Stomatella gattegnoi

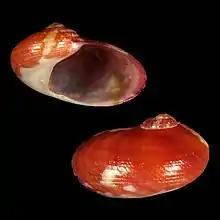
Seashell "Stomatella gattegnoi"

This marine species occurs off the Philippines at Mactan island at depths between 20 m and 100 m.